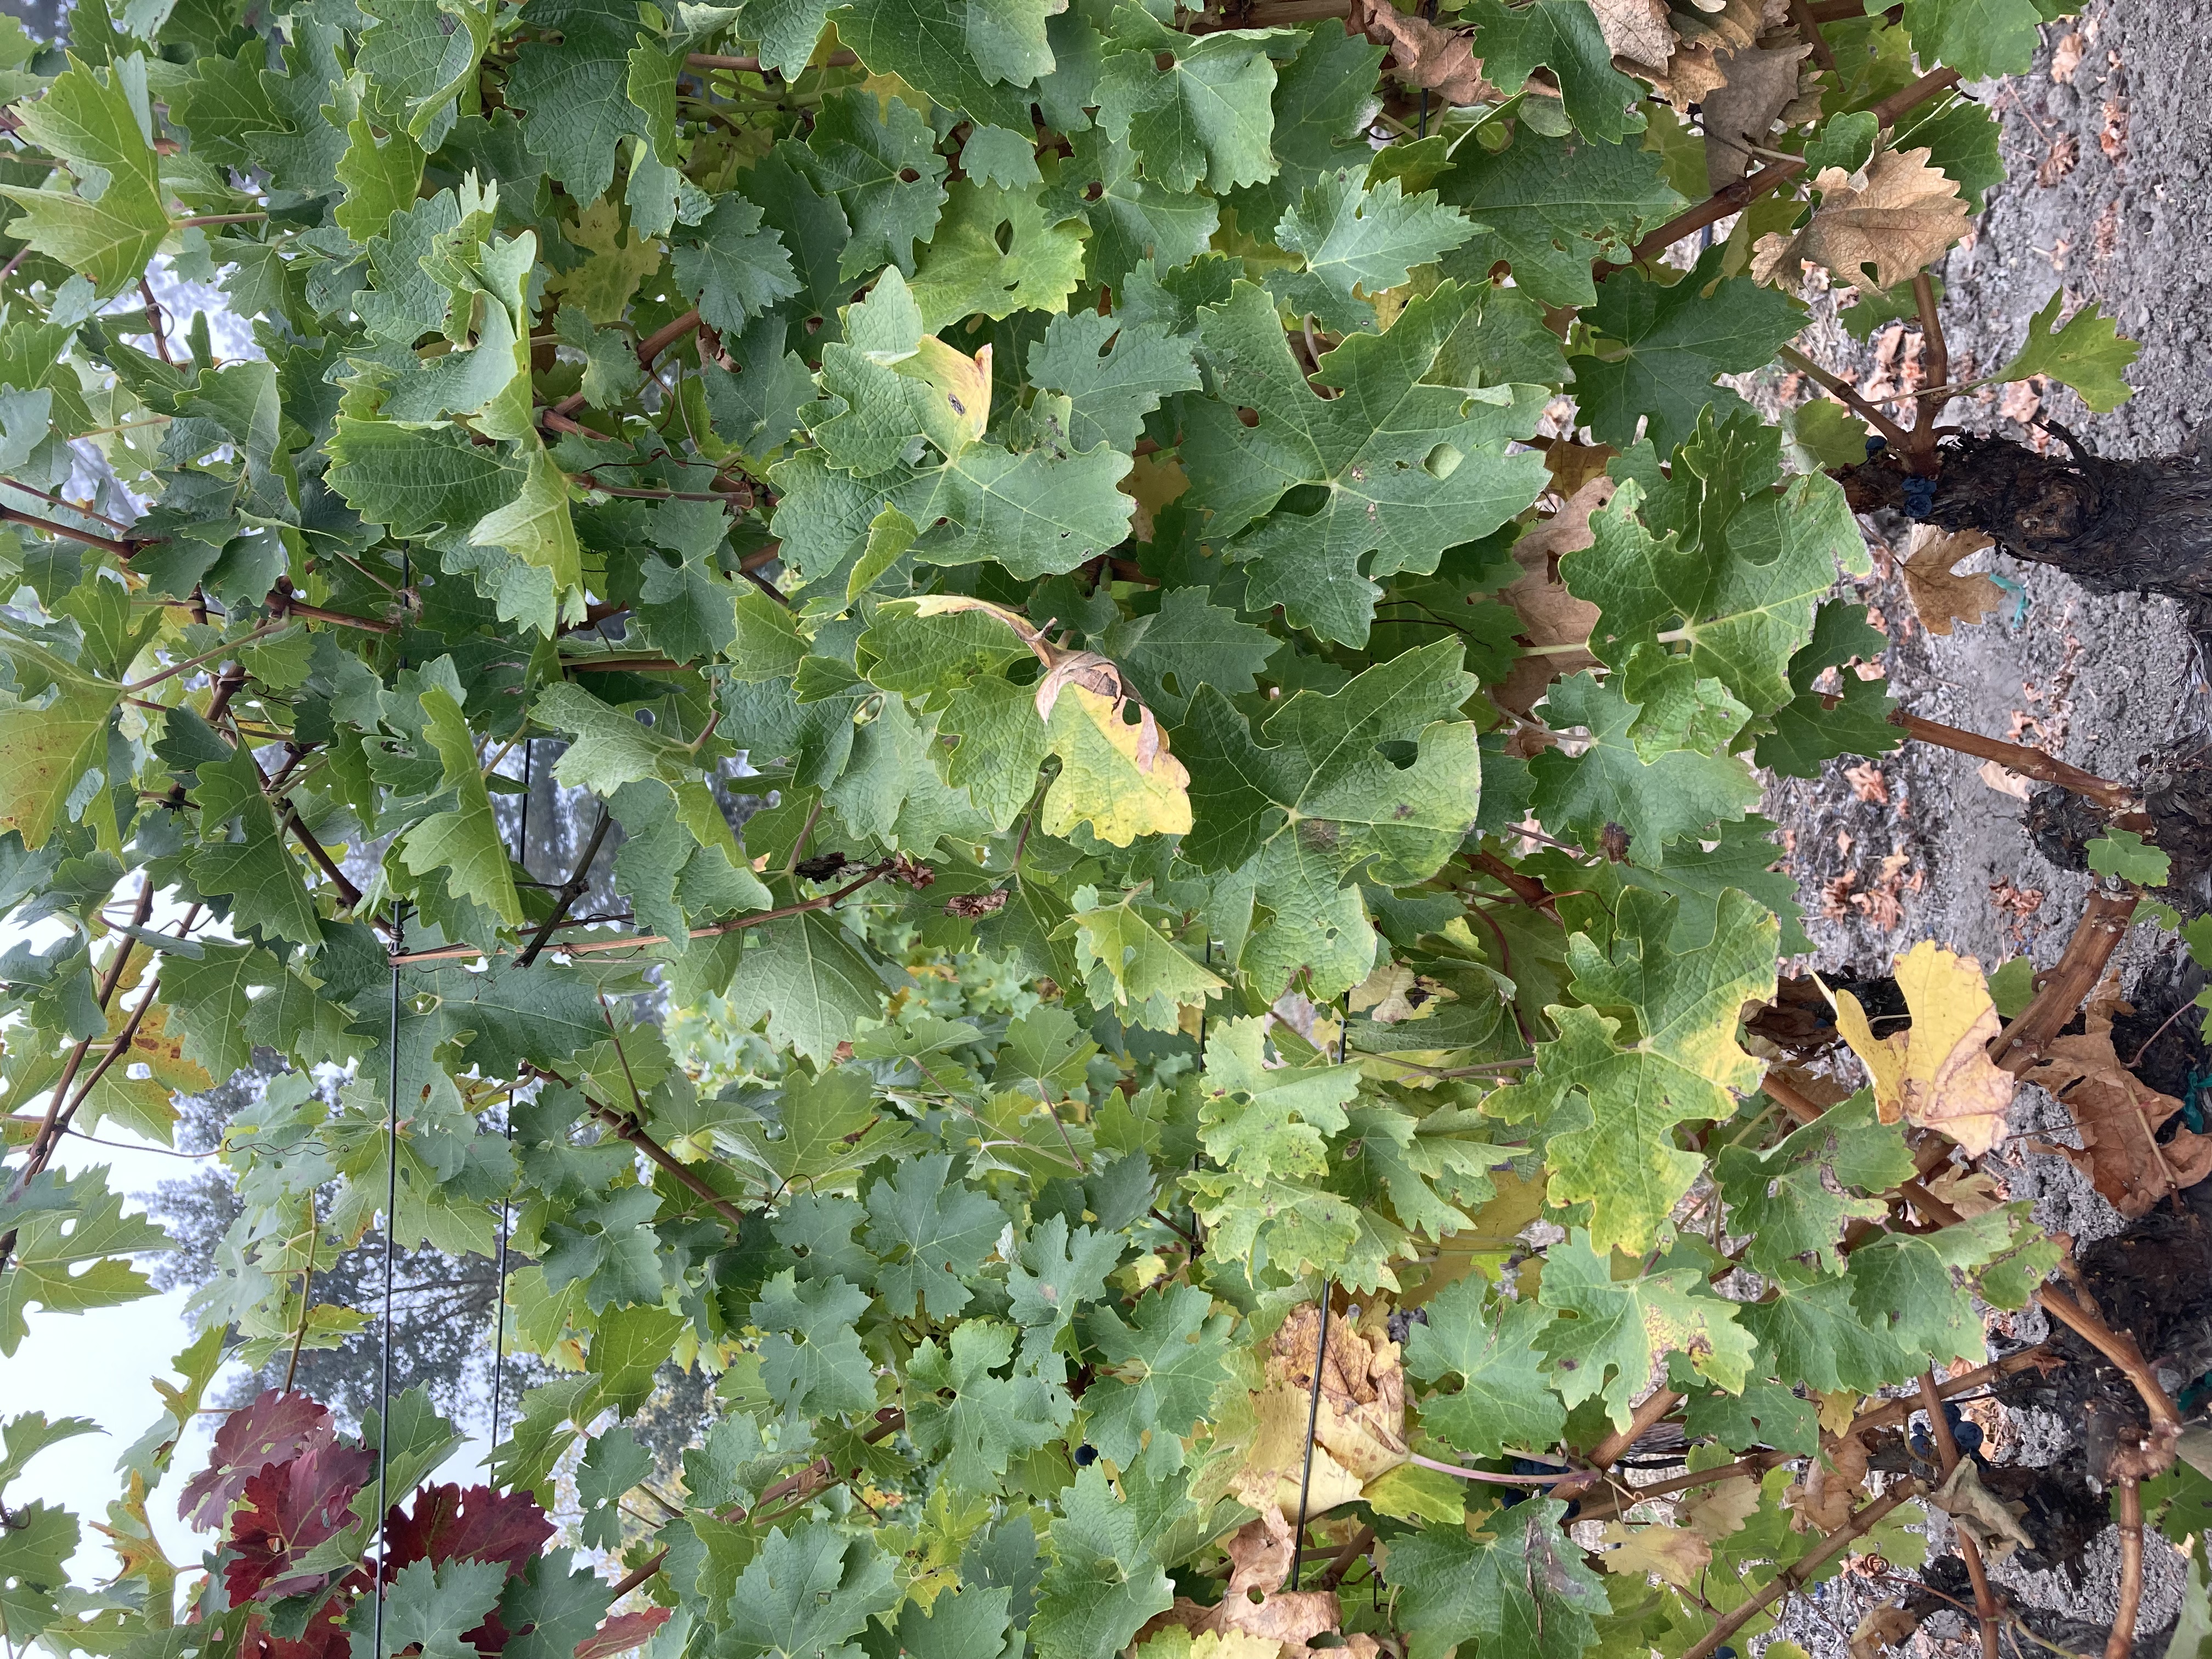
Label: No Virus